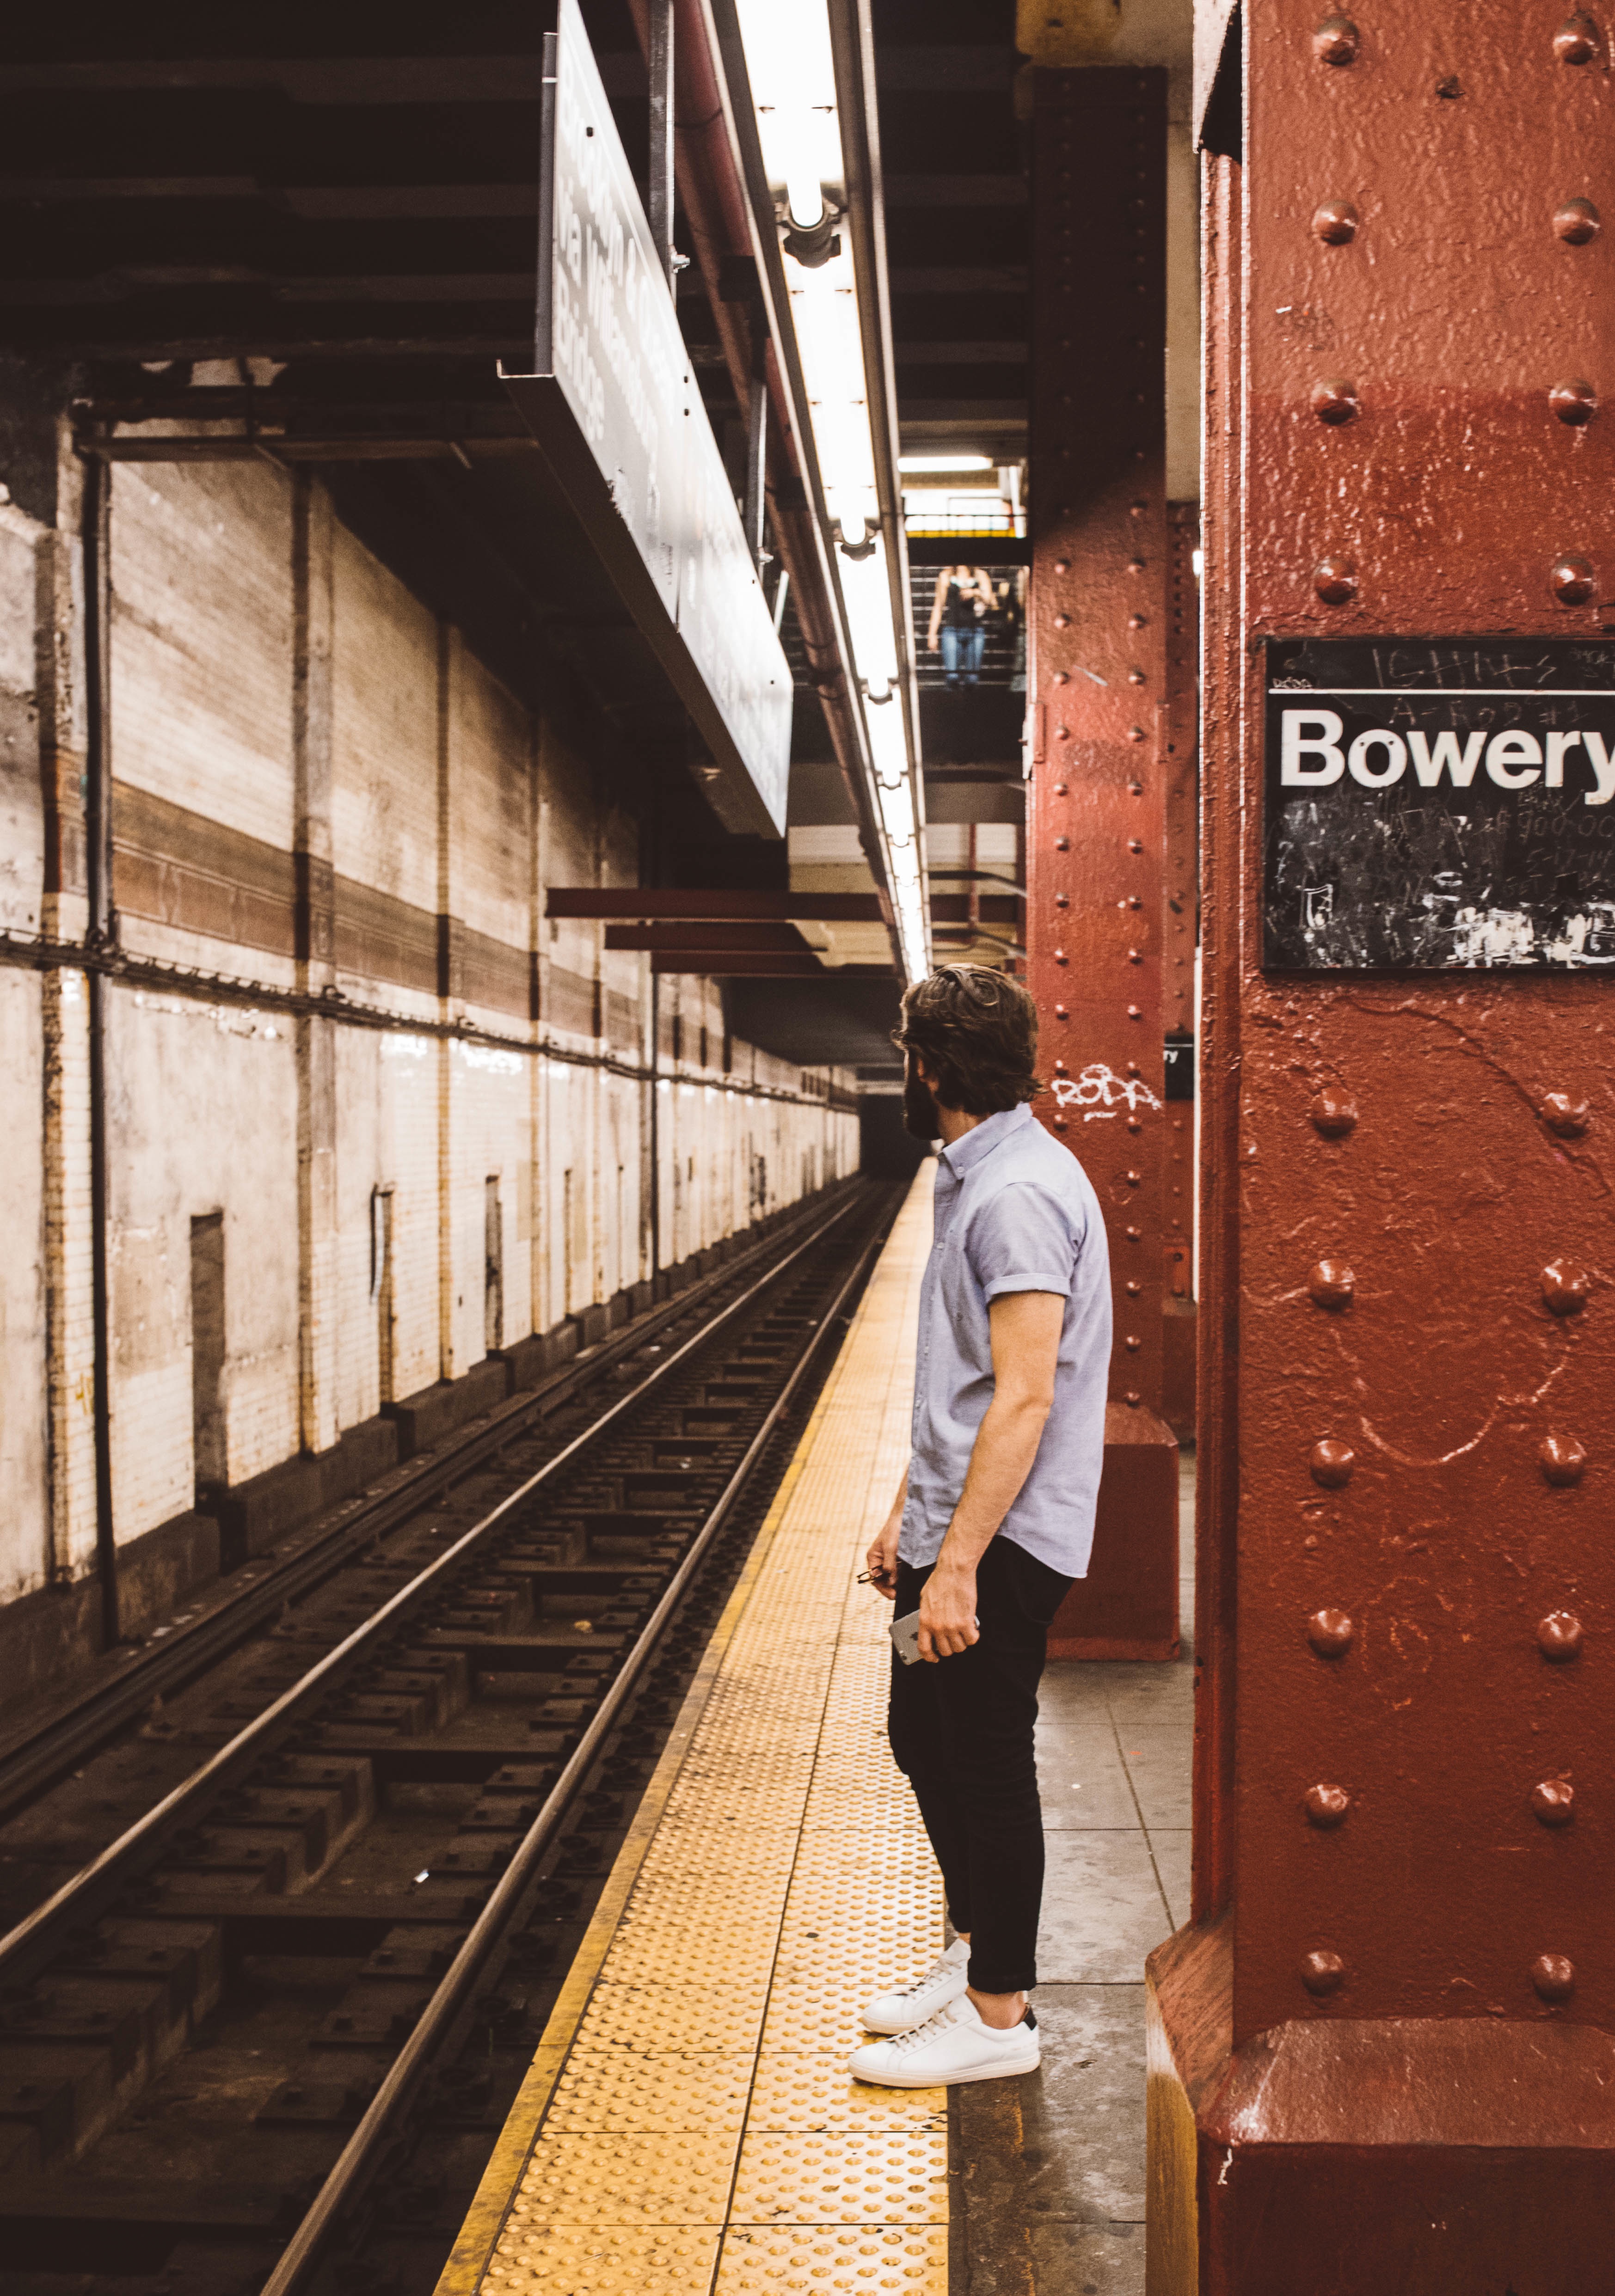
person, wood, track, new york, subway, metro, transport, vehicle, station, public transport